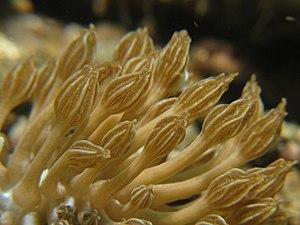
Phyllodesmium est un genre de nudibranches carnivores de la famille des Facelinidae.
Les Xeniidae constituent une famille de coraux alcyonaires de l'ordre des Alcyonacea.